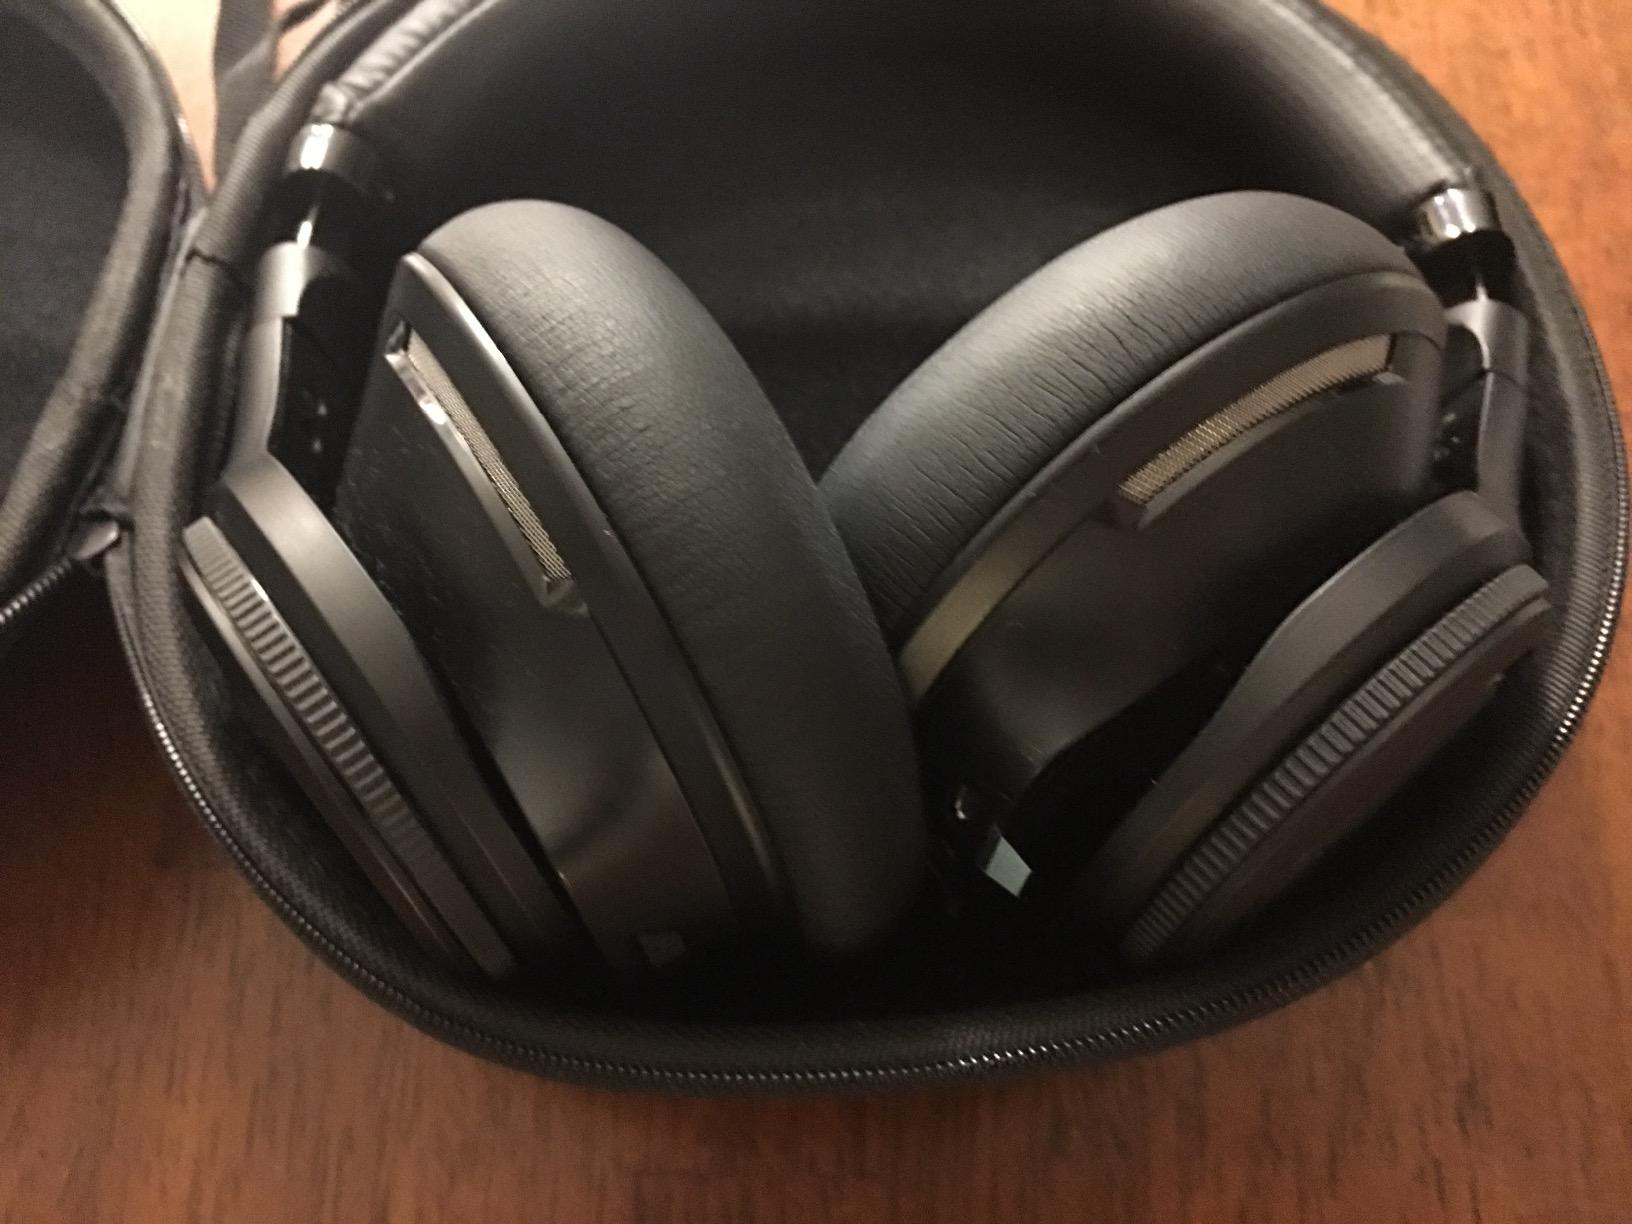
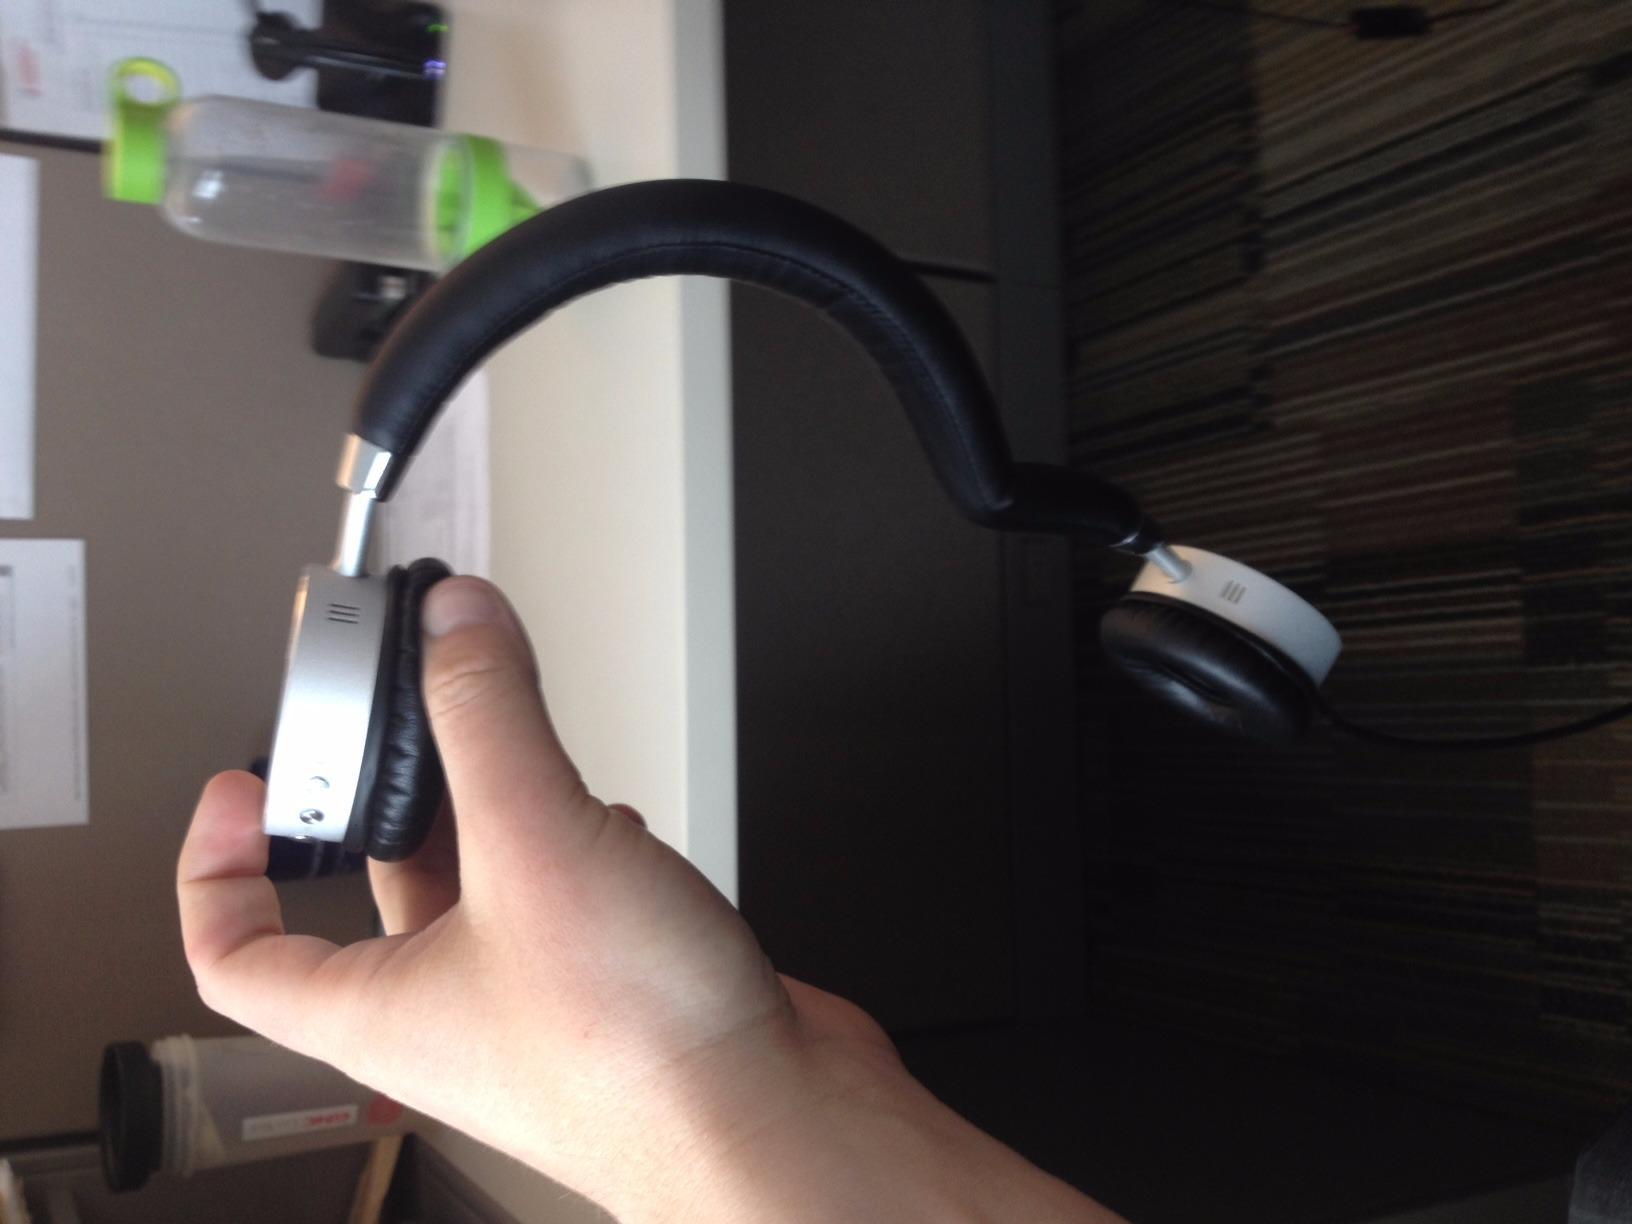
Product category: headphones
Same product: no